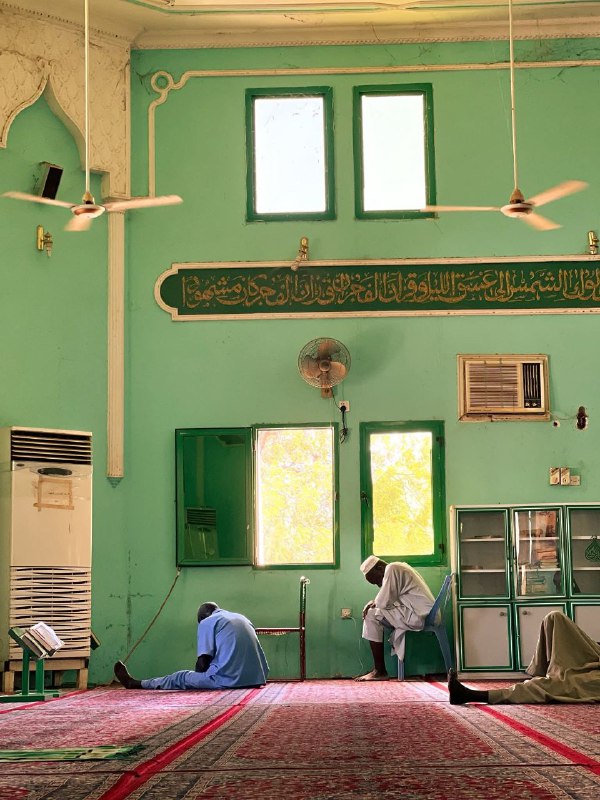
الوصف بالفصحى: رجال يجلسون داخل مسجد يتميز بجدران مزينة بالزخارف والآيات القرآنية
الوصف بالعامية السودانية: رجال قاعدين جوة مسجد وحيطانو مزخرفة بآيات قرانية
التصنيف: Urban & City Life